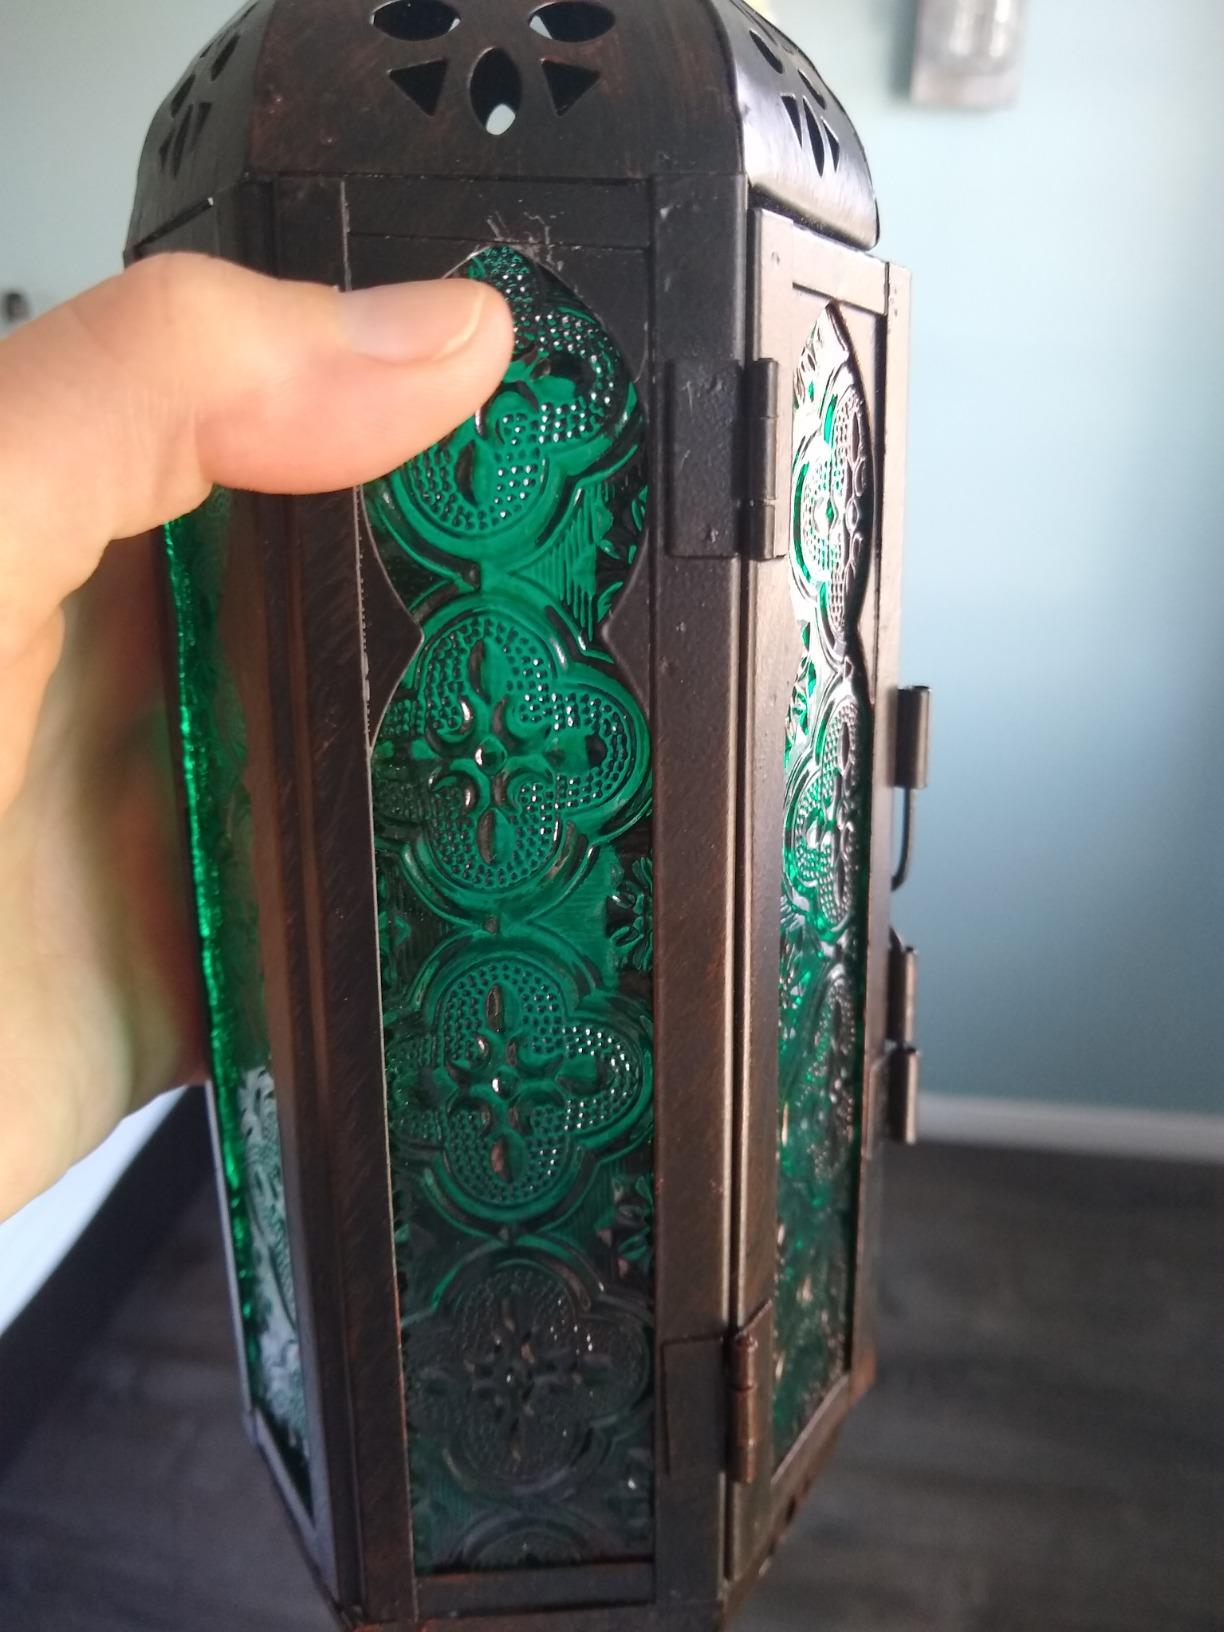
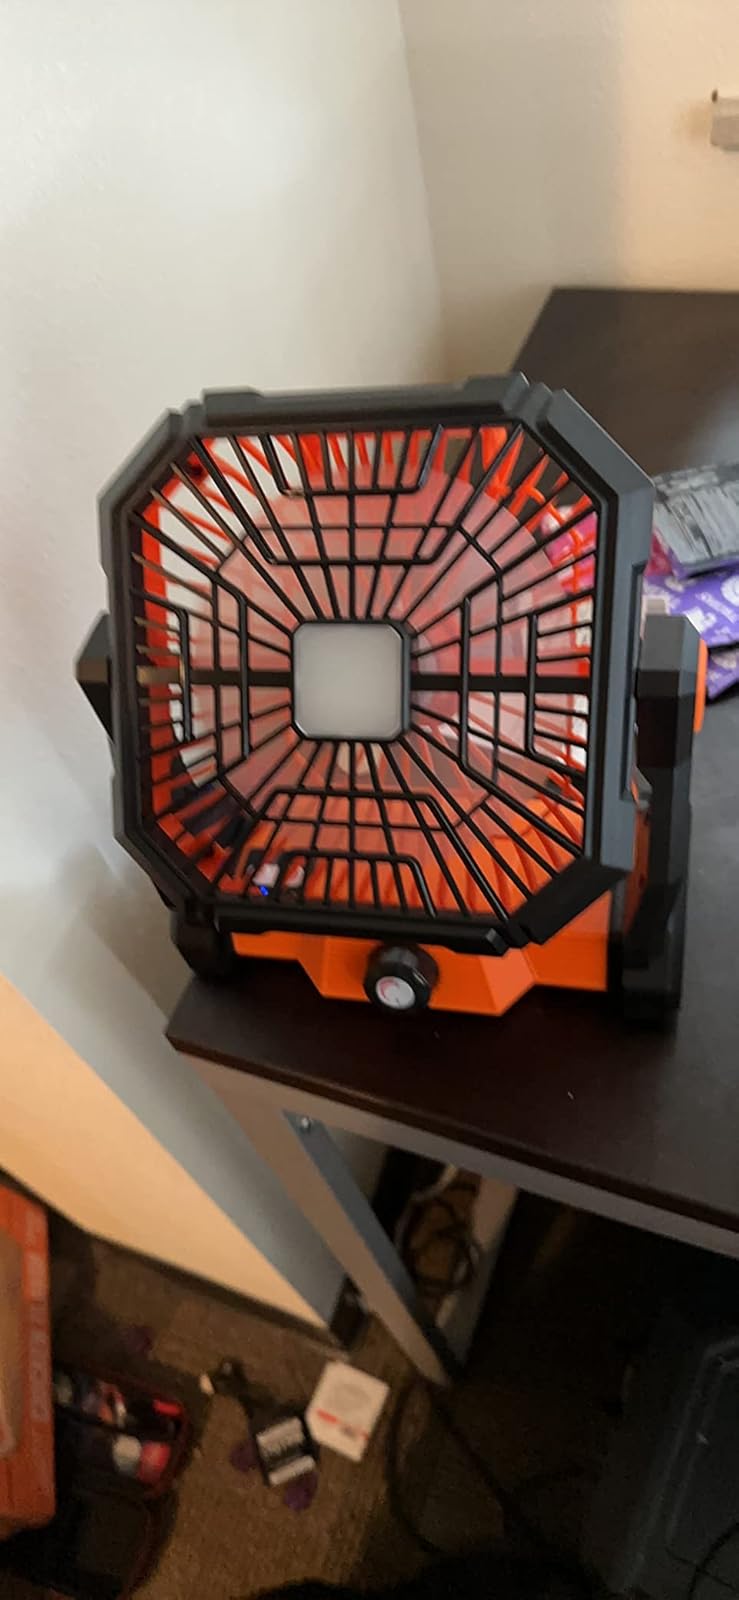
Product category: lantern
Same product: no